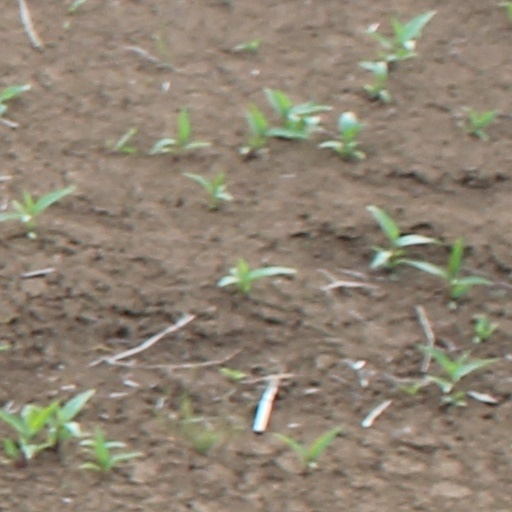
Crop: wheat